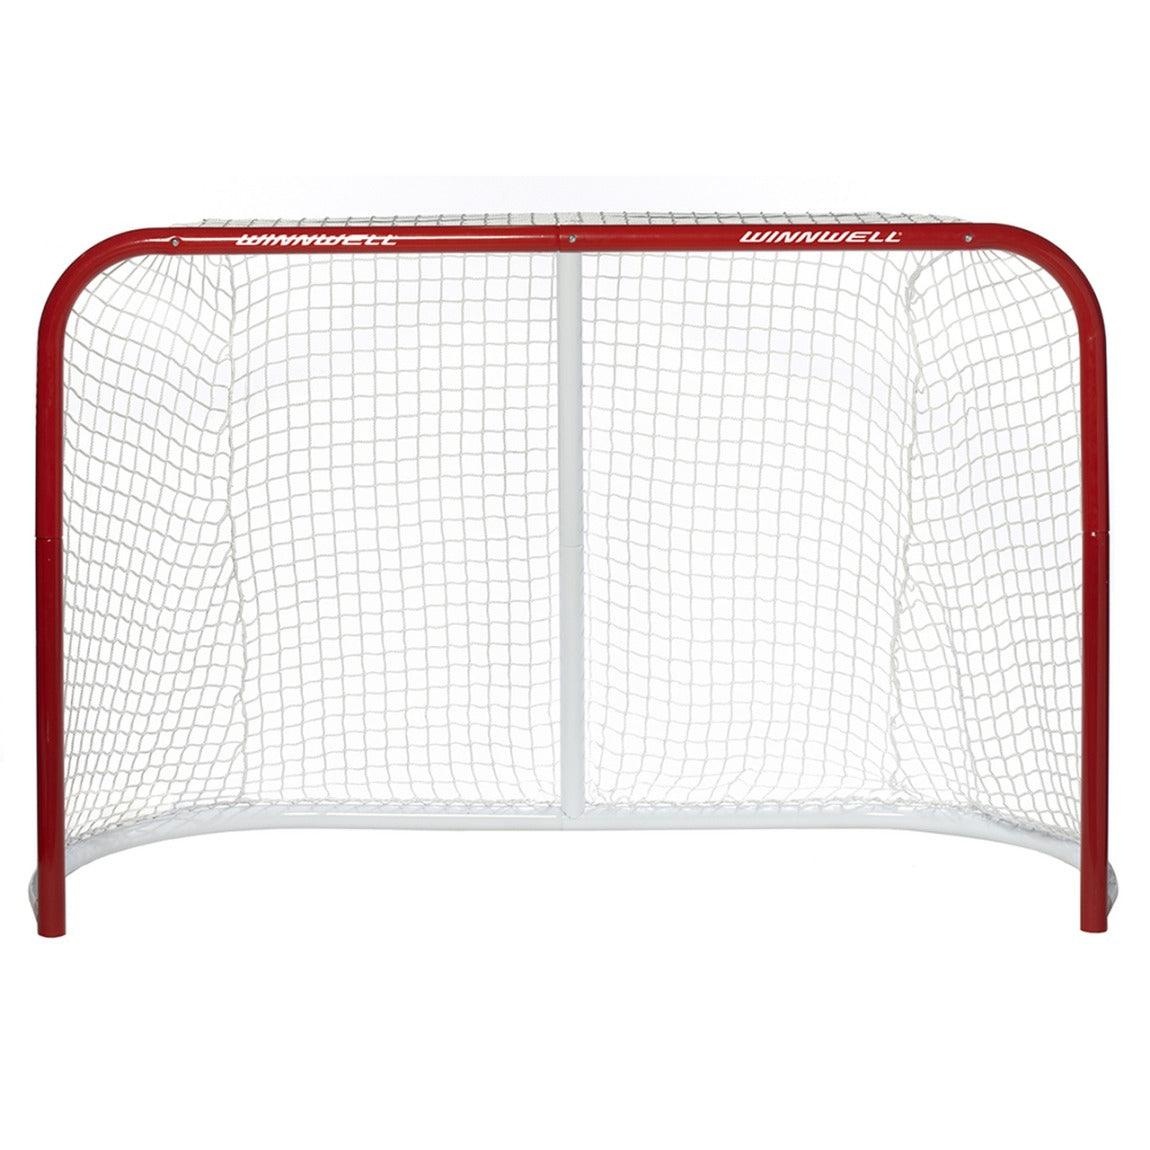
Hockey Proform Heavy Duty Net 72"
Brand: Winnwell
Category: Sporting Goods > Athletics > Figure Skating & Hockey > Hockey Goals